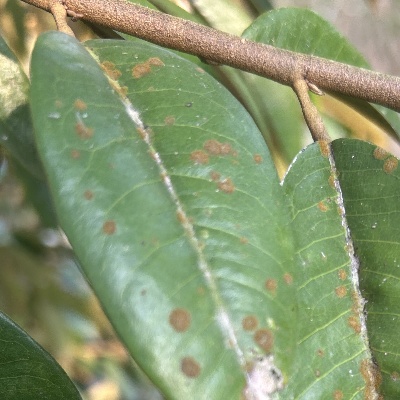
Label: Leaf_Algal